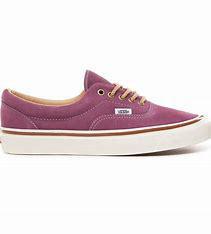
Brand: Vans
Model: Era 95 DX